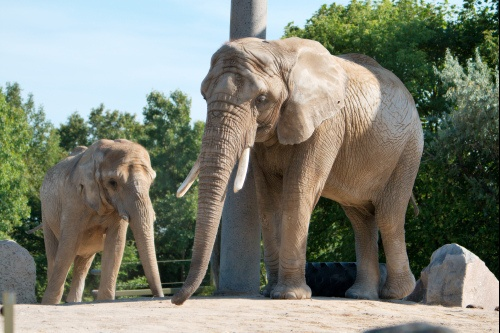
A couple of elephants standing next to a palm tree.
there is a adult elephant and a baby elephant walking together
A group of elephants in dirt area next to trees.
Two elephants in the sand on a sunny day.
Two elephants walking with dirt and trees and sky